Battle of Beersheba (1948)

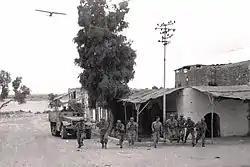
Israeli forces in Beersheba

Following the successes in these theaters, the IDF could make one final strike before the October 22 ceasefire would come into effect—in Gaza or in Beersheba. The assault would have to be successful within the framework of one day however, which was unlikely for Gaza as its defenses improved as the Egyptian expeditionary force's headquarters moved there from Majdal on October 19, 1948. Moreover, Beersheba now served as Egypt's only connection to its army's eastern wing, stationed between Hebron and Bethlehem.